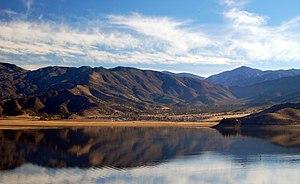
Mountain Mesa est une census-designated place du comté de Kern dans l'État de Californie. Ce lieu se trouve à proximité du lac Isabella.
Le lac Isabella est un lac de retenue américain situé en Californie, dans le comté de Kern.